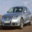
Label: automobile